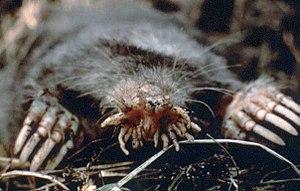
Le Condylure étoilé est une petite espèce de taupes nord-américaines, la seule du genre Condylura. Ce mammifère fouisseur vit dans l'Est du Canada et dans l'extrême Nord-Est des États-Unis, jusqu'au nord de la baie James. Sa longueur atteint environ 20 centimètres, la queue totalisant un tiers. Il doit son épithète d'« étoilé » à la forme très caractéristique de son museau.
Cette liste traite des mammifères se trouvant au Canada. Il y a environ 200 espèces de mammifères indigènes au Canada. La grandeur de son territoire offre une grande variété d'écosystèmes allant des montagnes aux plaines en passant par les espaces habités. On retrouve au Canada la moitié des espèces mondiales de Cétacés. Le groupe ayant le plus d'espèces sont les Rongeurs alors que le moins nombreux est celui des Didelphimorphes avec une seule espèce.
Cette liste des mammifères au Québec est basée sur la « Liste de la faune vertébrée du Québec ». Elle comprend les espèces disparues dans l'histoire récente et les espèces introduites. Elle compte 97 espèces en neuf ordres : une espèce de didelphimorphes, dix espèces d'insectivores, huit espèces de chiroptères, trois espèces de lagomorphes, 25 espèces de rongeurs, 21 espèces de fissipèdes, cinq espèces d'artiodactyles, sept espèces de pinnipèdes et 17 espèces de cétacés.